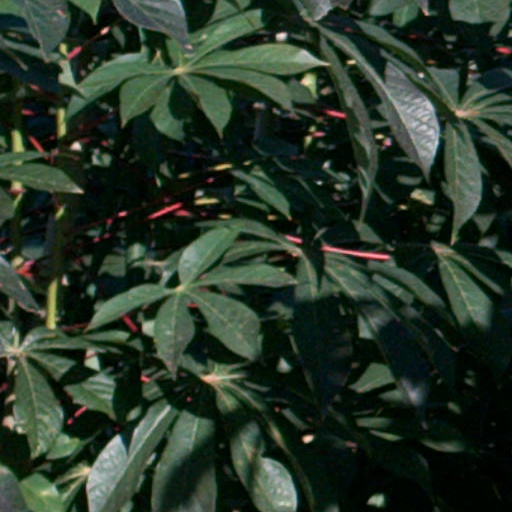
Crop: cassava